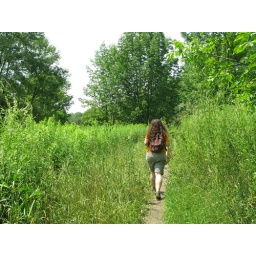
at hammond hill state forest in dryden and caroline, new york